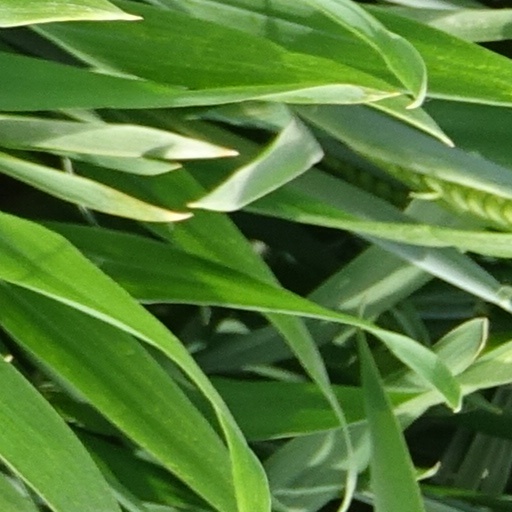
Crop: wheat